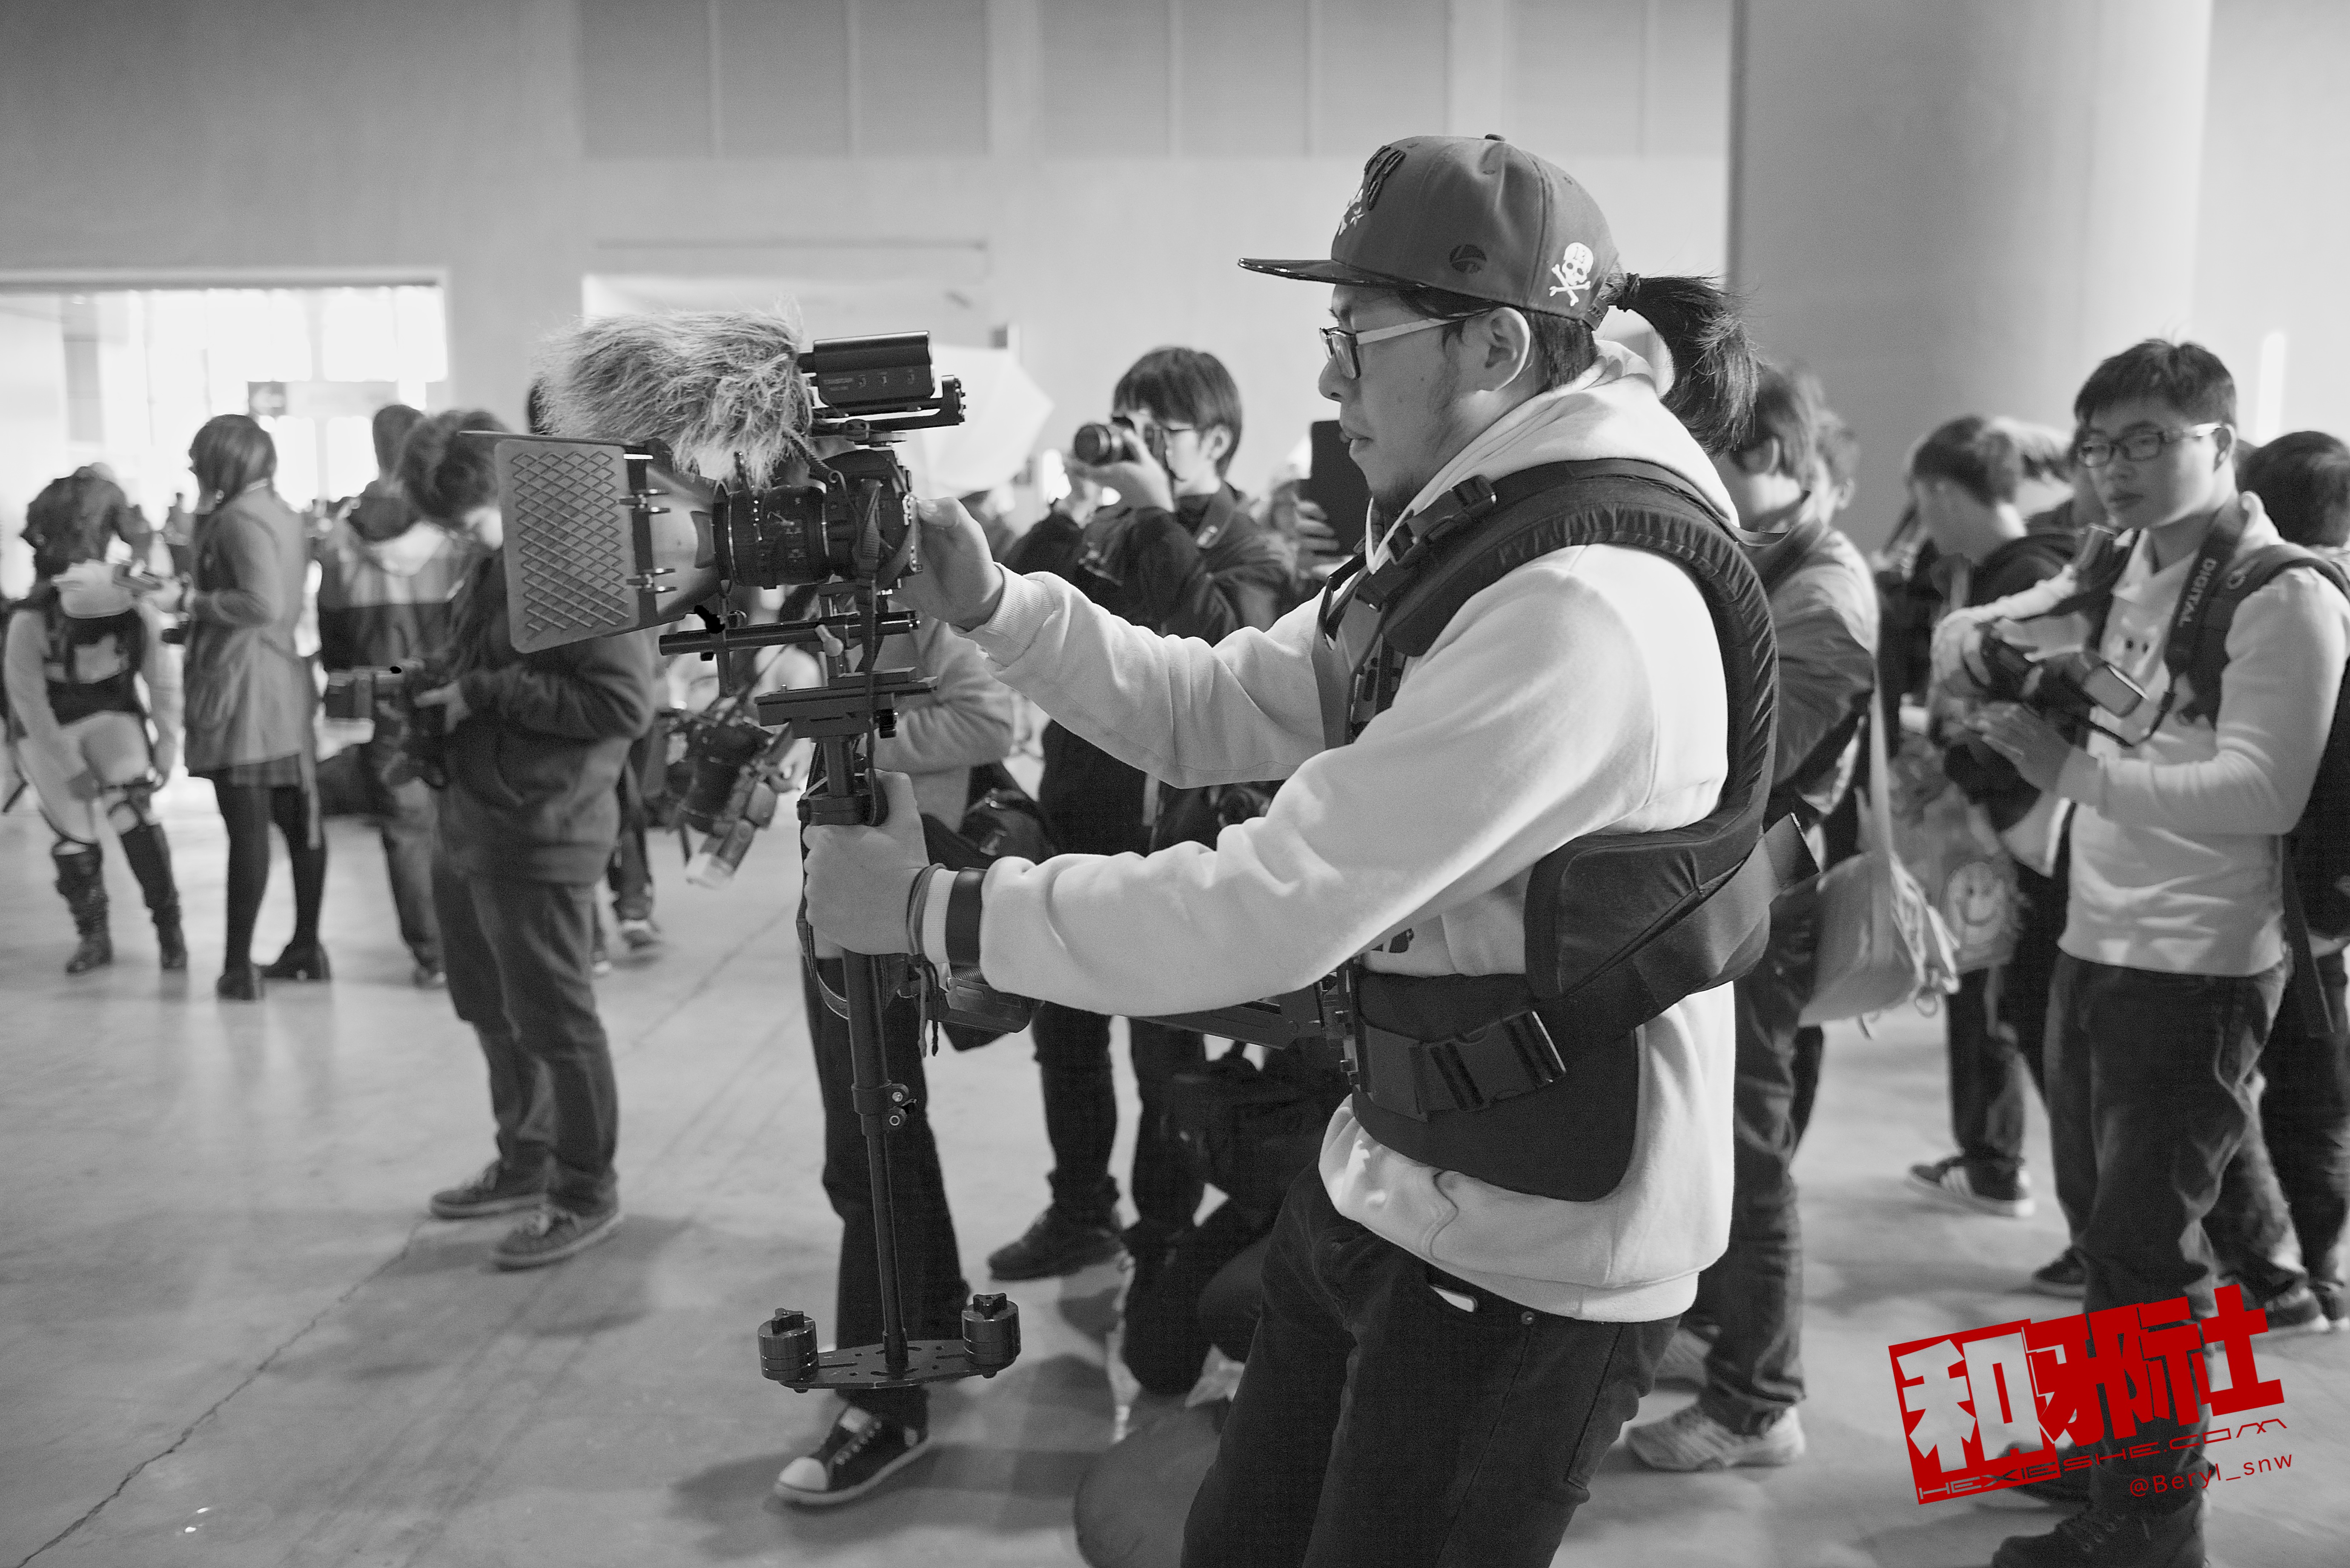
girl, play, cute, crowd, portrait, nikon, cosplay, girls, japanese, f28, 2470, costume, d800e, anime, comic, comiccon